Budapest

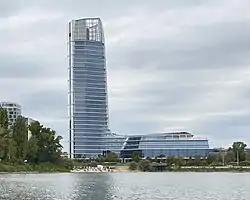
MOL Campus, a neomodern skyscraper and the headquarters of MOL Group

After 1686, the Baroque architecture designated the dominant style of art in catholic countries from the 17th century to the 18th century. There are many Baroque-style buildings in Budapest and one of the finest examples of preserved Baroque-style architecture is the Church of St. Anna in Batthyhány square. An interesting part of Budapest is the less touristy Óbuda, the main square of which also has some beautiful preserved historic buildings with Baroque façades. The Castle District is another place to visit where the best-known landmark Buda Royal Palace and many other buildings were built in the Baroque style.